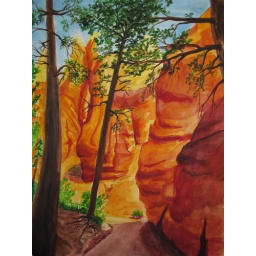
My watercolor of walking among the rock formations known as &amp;quot;Hoodoos&amp;quot; in Bryce Canyon National Park, Utah, USA.